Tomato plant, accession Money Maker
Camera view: horizontal (90 deg, fisheye); turntable rotation: 180 degrees
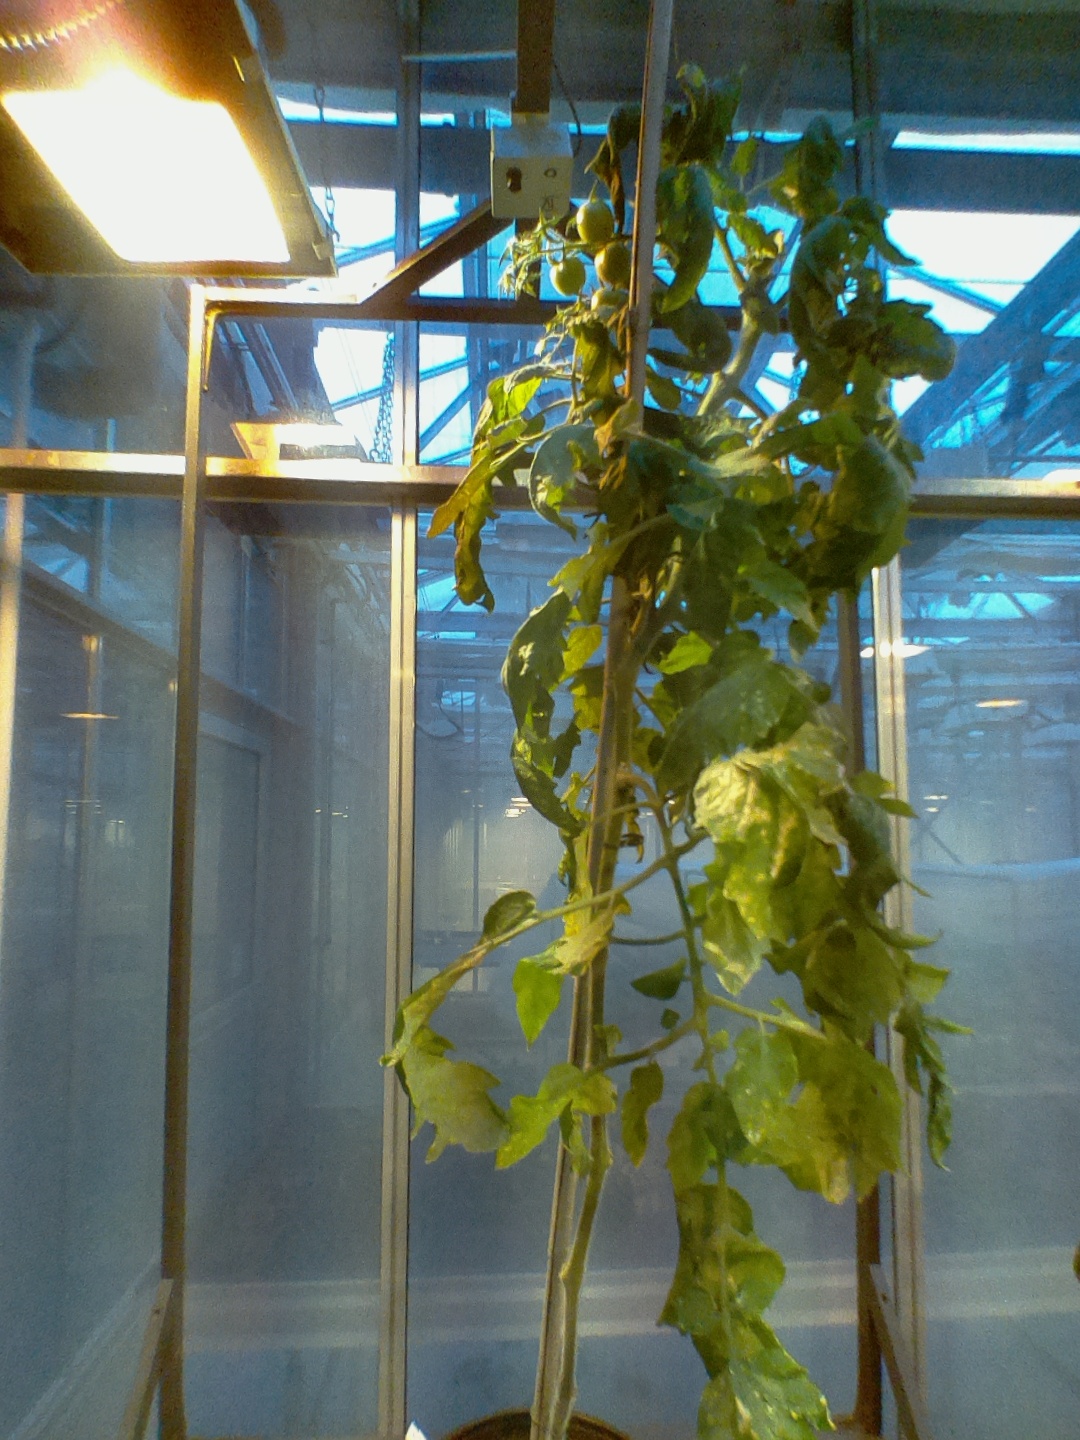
BBCH growth stage 73: 30%-40% of final fruit size